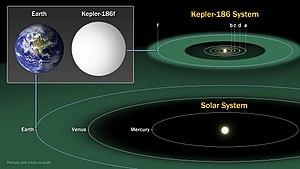
Kepler-186 f est la première exoplanète de taille terrestre située dans la zone habitable de son étoile à avoir été découverte. Elle orbite autour de Kepler-186, une naine rouge située dans la constellation du Cygne, entre 490 et 500 années-lumière de la Terre. Elle a été découverte grâce au télescope spatial Kepler, chargé de détecter des exoplanètes dans une petite zone fixe du ciel.
Kepler-186 est une étoile de la constellation du Cygne, distante d'environ 500 al. Elle possède au moins cinq exoplanètes dont l'une, Kepler-186 f, est la première planète de taille comparable à la Terre découverte dans la zone habitable de son étoile.